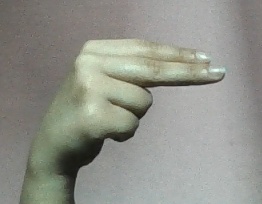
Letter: ain